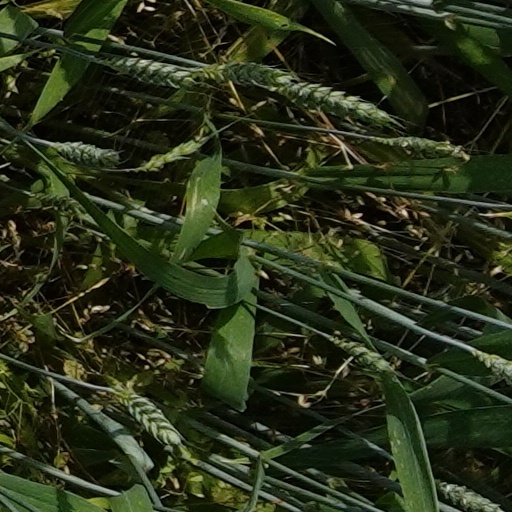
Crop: wheat